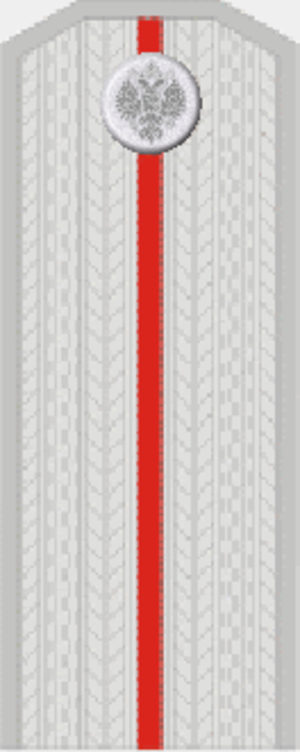
Iessaoul est un rang militaire cosaque dérivé du terme turc yasaul.
Les cosaques enregistrés de la Fédération de Russie sont les groupes paramilitaires cosaques remplissant une charge officielle définie par la loi fédérale de la Fédération de Russie nᵒ 154-FZ du 5 décembre 2005 « Du service public des cosaques de Russie ». En temps de paix les missions des cosaques enregistrés sont principalement liées à la conservation, protection et restauration des forêts, l’éducation de la jeunesse selon des valeurs patriotiques et la préparation au service militaire, l’aide lors de catastrophes naturelles, accidents, incendies et états d’urgence. Il existe aussi des polices municipales cosaques. Actuellement la Fédération de Russie reconnaît onze groupes cosaques, ces derniers ont le droit de porter des uniformes et signes distinctifs, un fouet et une épée. Les rangs cosaques à partir de iessaoul et supérieurs sont décernés par un représentant du président, le rang de général cosaque est décerné par le président en personne. Les autres rangs sont décernés par les commandants des unités concernées.